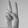
ASL letter: V